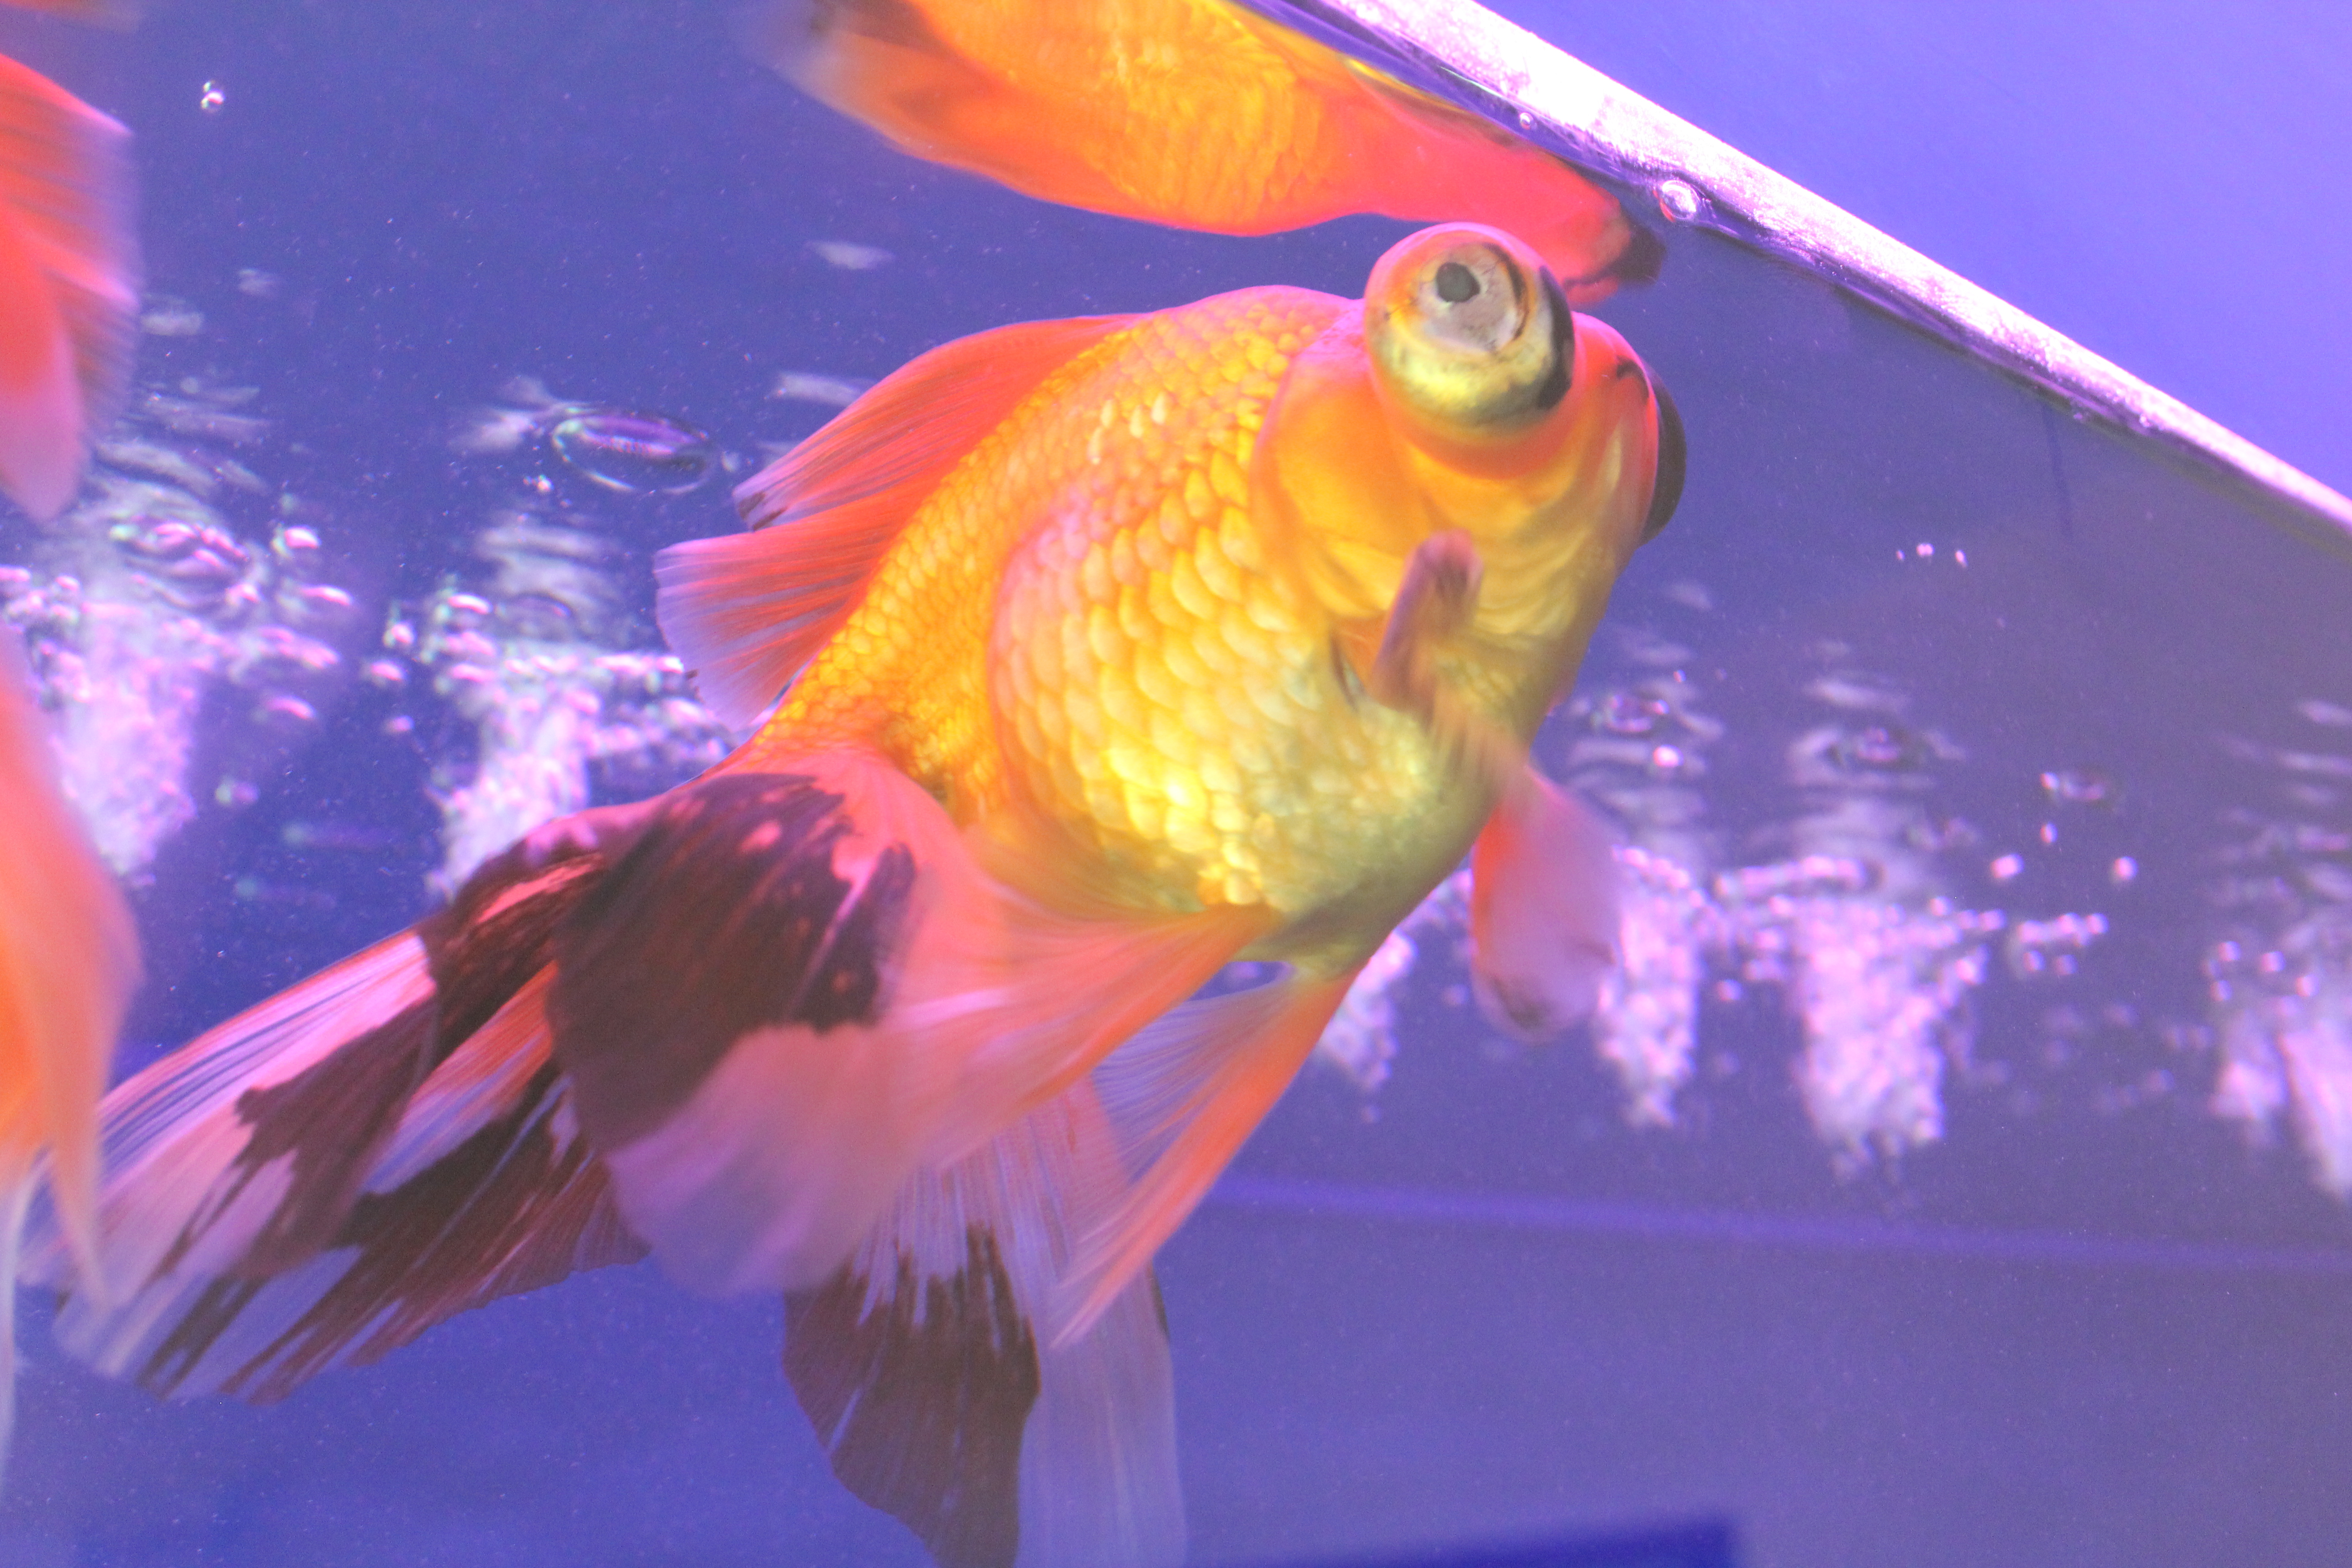
tourism, adventure, Beautiful Places, Pretty Places, environment, Interesting Places, harbin, museums, architecture, art, nature, museum, history, ancient history, china, asia, imperial palace, dynasty, beijing, planning, exhibition, sculpture, map, animals, exotic animals, tigers, zoo, zoo park, Pretty Parks, lions, wild animals, captive animals, sheep, monkey, cow, goat, fish, cat, birds, bear, wolf, tiger, goldfish, feeder fish, orange, freshwater aquarium, aquarium, water, tail, organism, koi, bony fish